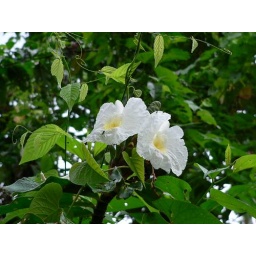
White flowers in a tree near camp